Stellar evolution

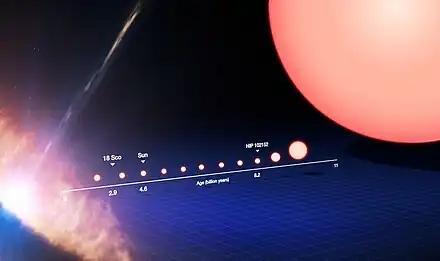
The change in size with time of a Sun-like star

Stellar evolution starts with the gravitational collapse of a giant molecular cloud. Typical giant molecular clouds are roughly across and contain up to . As it collapses, a giant molecular cloud breaks into smaller and smaller pieces. In each of these fragments, the collapsing gas releases gravitational potential energy as heat. As its temperature and pressure increase, a fragment condenses into a rotating ball of superhot gas known as a protostar. Filamentary structures are truly ubiquitous in the molecular cloud. Dense molecular filaments will fragment into gravitationally bound cores, which are the precursors of stars. Continuous accretion of gas, geometrical bending, and magnetic fields may control the detailed fragmentation manner of the filaments. In supercritical filaments, observations have revealed quasi-periodic chains of dense cores with spacing comparable to the filament inner width, and embedded two protostars with gas outflows.